Dinosaur Ridge

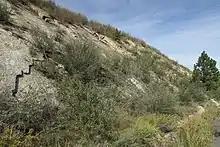
Cinquefoil (Potentilla diversifolia) along Dinosaur Ridge, Golden-Morrison Fossil Areas National Natural Landmark, Colorado.

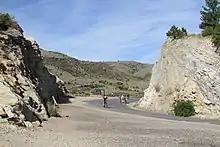
Cretaceous period sandstone layers in the road cut at Dinosaur Ridge, Golden-Morrison Fossil Areas National Natural Landmark, Colorado.

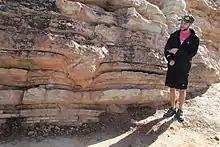
Guide describing the "bulges" - a track exhibit at Dinosaur Ridge, in the Golden-Morrison Fossil Areas National Natural Landmark, Colorado.

The bulges are natural casts - the "undersides" of footprints. Walking across soft mud and sand, animals made footprints in the soil, and then more mud and sand filled in the footprints, forming a new layer of sediment. Over time these layers of sediment lithified into rock, and then uplift and erosion revealed the fossilized footprints. Footprint bulges at this site represent those of a large sauropod, as well as a smaller bipedal herbivore (possibly a Camptosaurus).